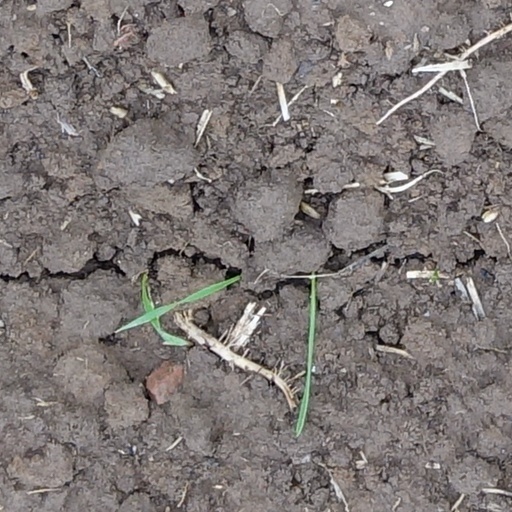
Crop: wheat